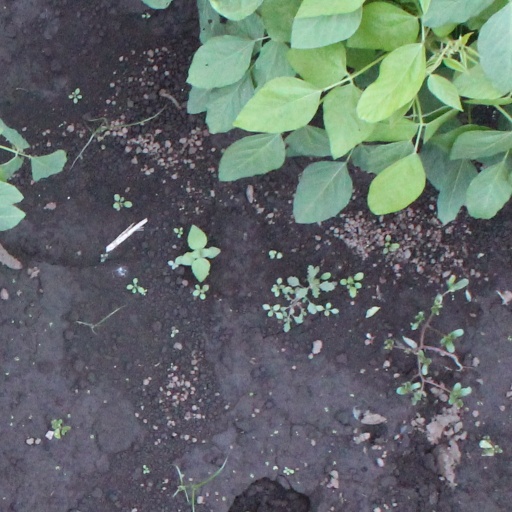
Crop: soybean